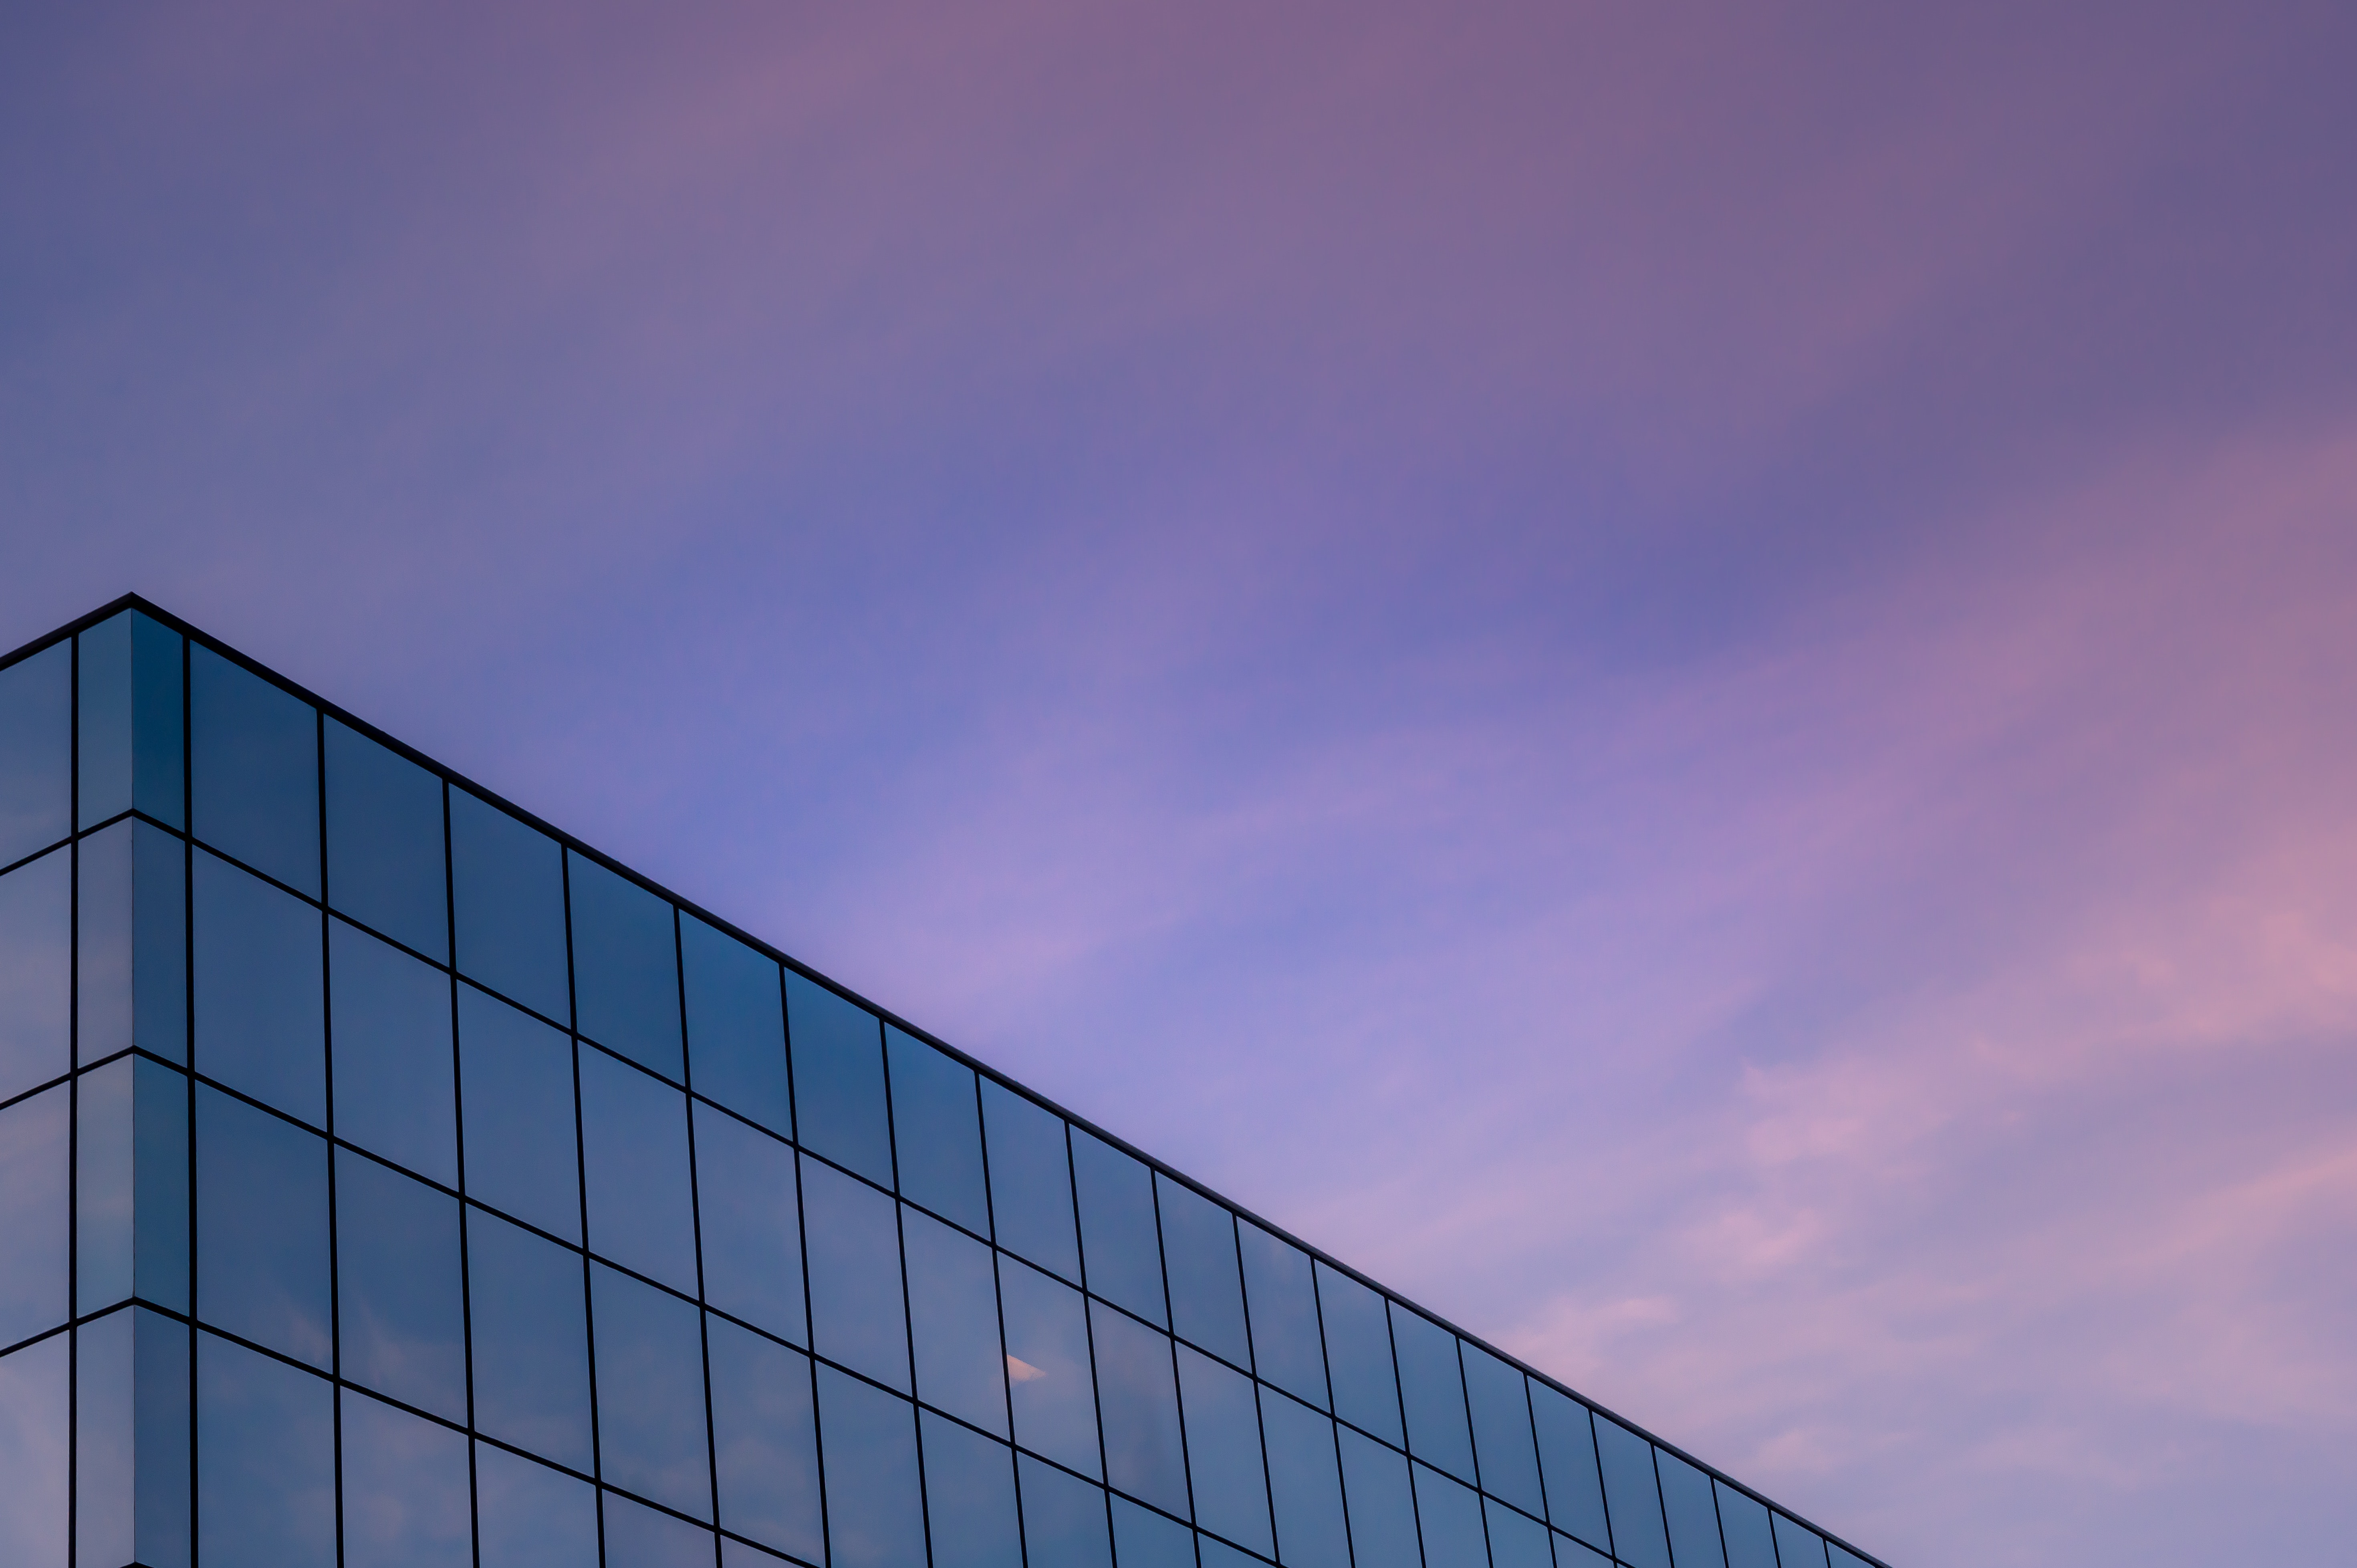
blue, sky, architecture, daytime, cloud, purple, urban area, line, facade, metropolitan area, atmosphere, building, city, commercial building, skyscraper, tower block, reflection, evening, space, corporate headquarters, glass, headquarters, Colorfulness, house, meteorological phenomenon, rectangle